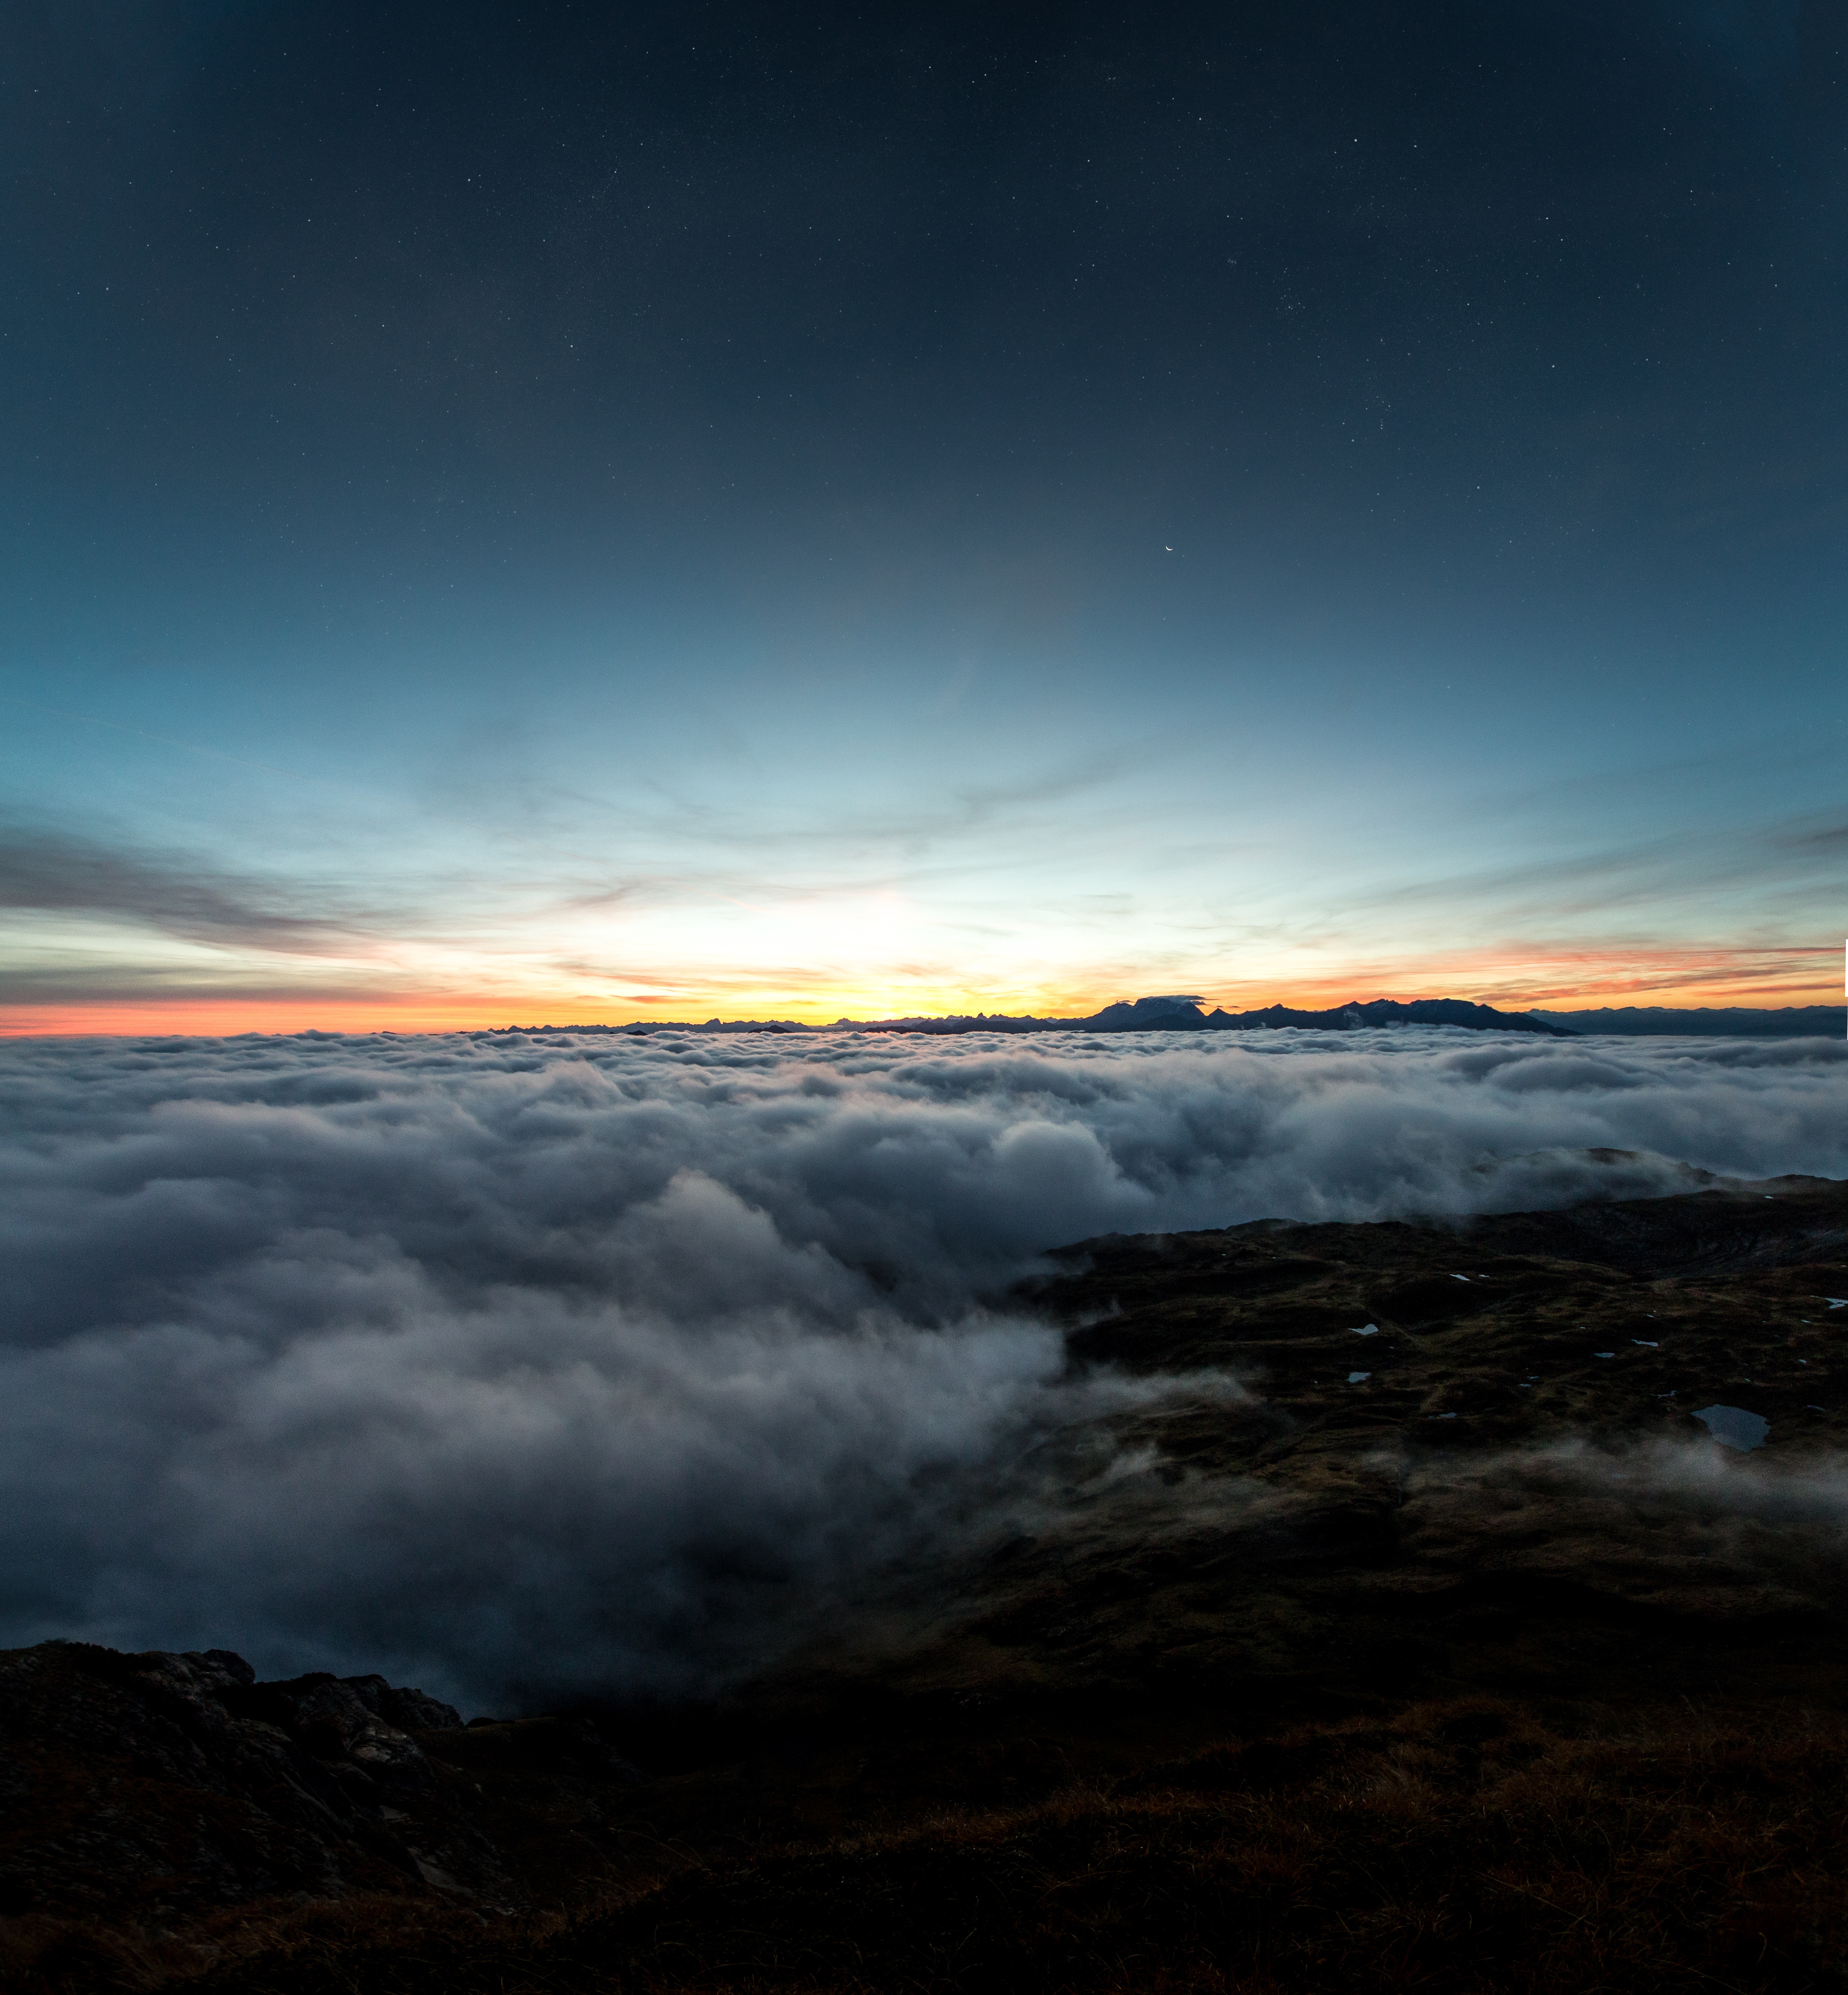
sea, coast, ocean, horizon, mountain, cloud, sky, sun, sunrise, sunset, sunlight, morning, wave, dawn, atmosphere, dusk, evening, reflection, afterglow, meteorological phenomenon, atmospheric phenomenon, atmosphere of earth, wind wave